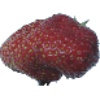
Label: strawberry_wedge